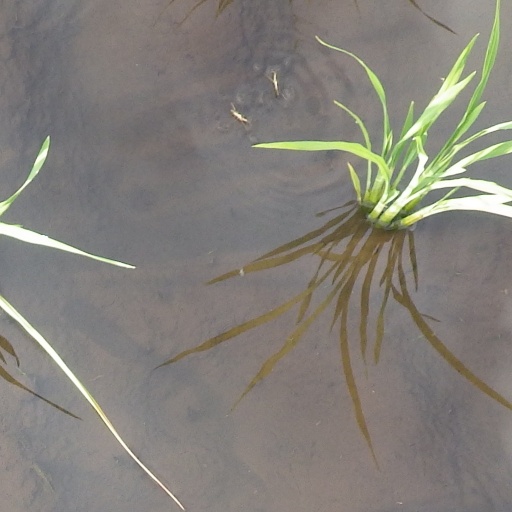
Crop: rice